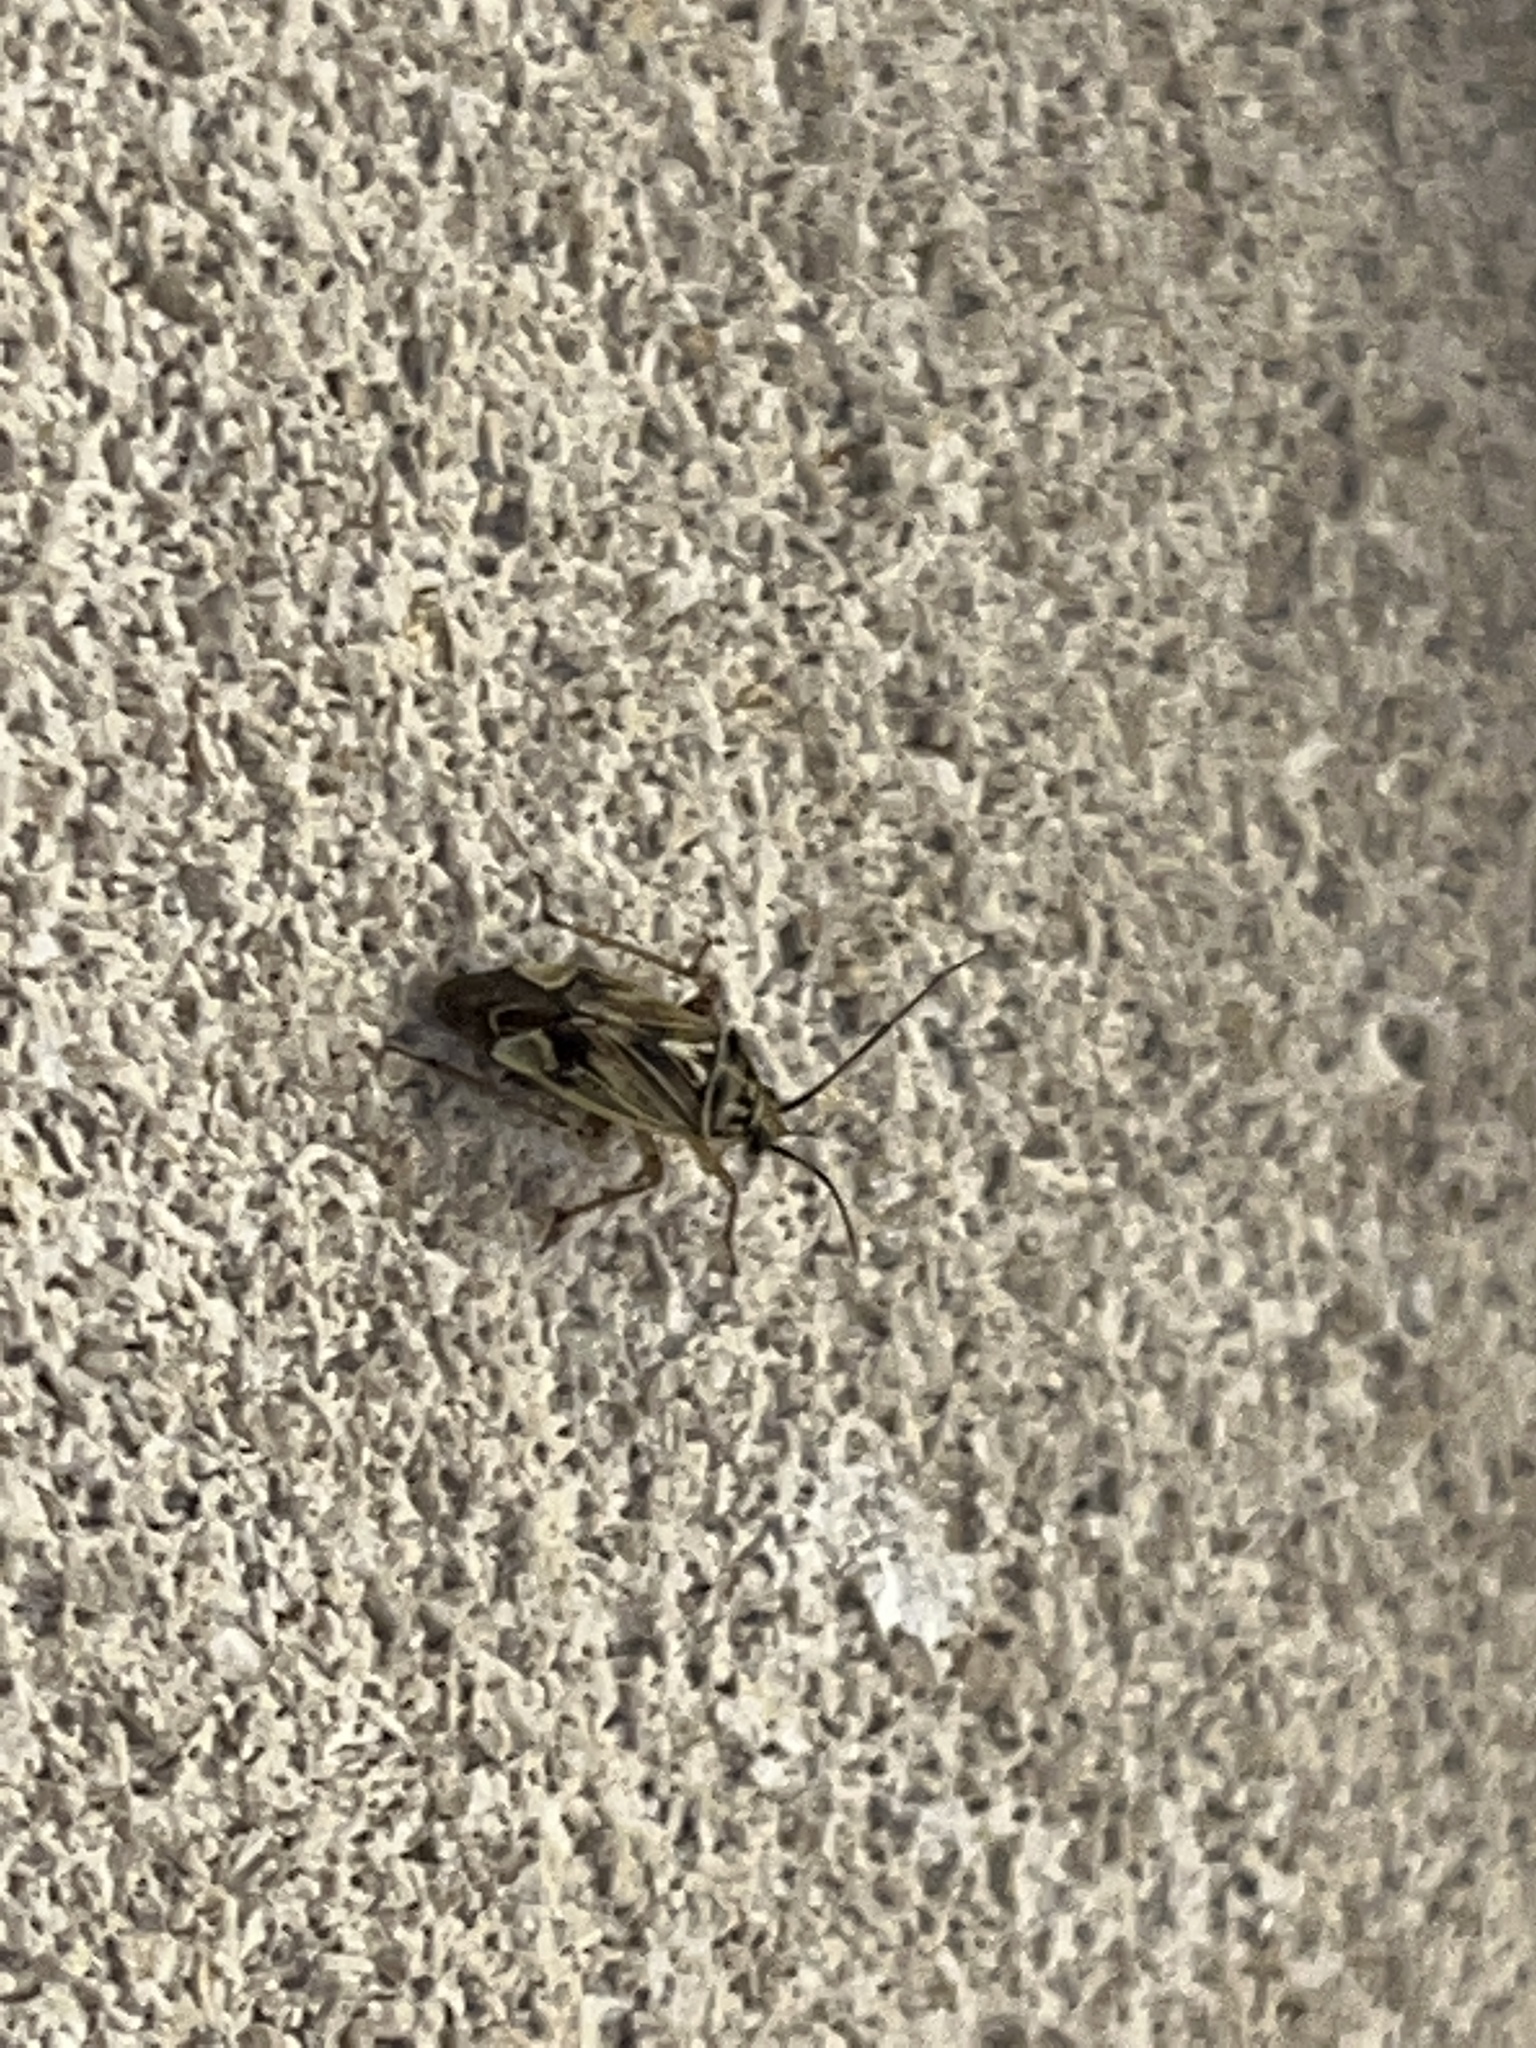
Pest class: lygus_bug